John Dury Geden

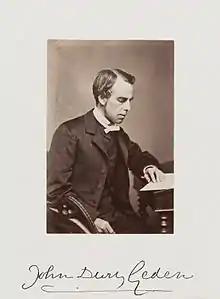
John Dury Geden, 1874 photograph

The son of the Rev. John Geden, a Wesleyan minister, he was born at Hastings on 4 May 1822. In 1830 he was sent to Kingswood School. In 1836 he left school and concentrated on study and teaching.